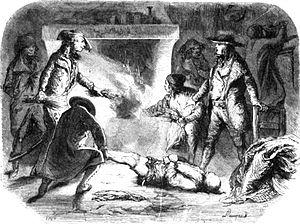
Pierre Grataloup dit « Petit Monsieur » ou « P'tit Monsu », né le 26 juin 1774 à Saint-Martin-en-Haut dans le Rhône et mort le 15 juin 1800 à Lyon, est un brigand français, chef de la bande de «Chauffeurs du Lyonnais».
Les « chauffeurs de pâturons » ou simplement « chauffeurs » est un terme populaire utilisé pour désigner les bandes de criminels qui s’introduisaient la nuit chez les gens et leur brûlaient les pieds sur les braises de la cheminée pour leur faire avouer où ils cachaient leurs économies.